Monika and the Sixteen Year Olds

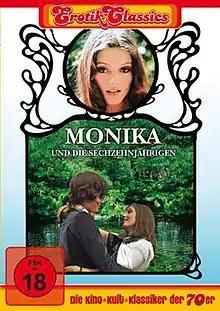

Monika and the Sixteen Year Olds (German: Monika und die Sechzehnjährigen) is a 1975 West German sex comedy film directed by Charly Steinberger and featuring Teri Tordai, Liselotte Pulver and Klausjürgen Wussow.